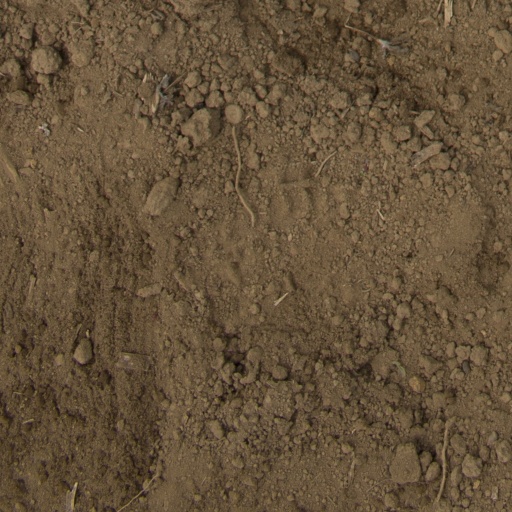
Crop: Jerusalem artichoke